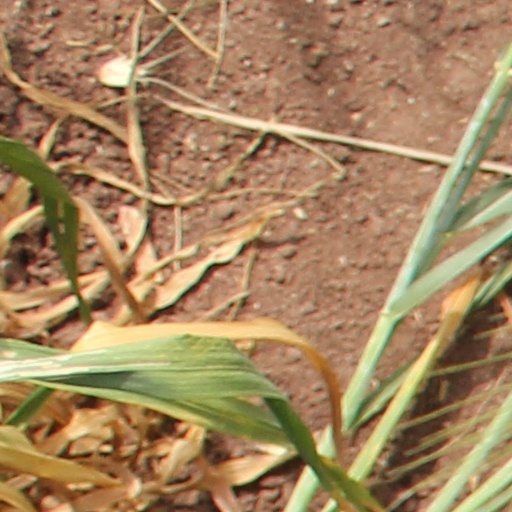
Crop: wheat